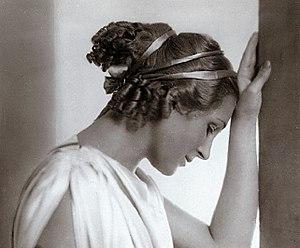
Nora Gregor est une actrice et chanteuse d'origine autrichienne, née Eleonora Hermina Gregor le 3 février 1901 à Goritz, morte le 20 janvier 1949, à Viña del Mar, dans la région de Valparaíso, au Chili, dans des circonstances mal identifiées.